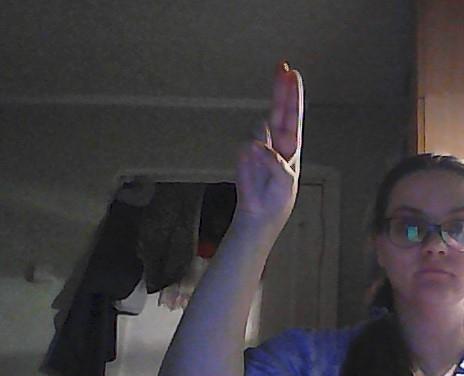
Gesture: two_up